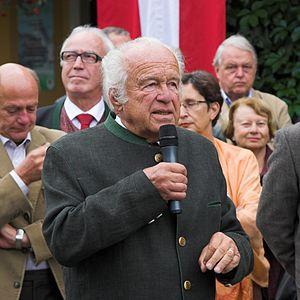
Josef Ratzenböck, né le 15 avril 1929 à Neukirchen am Walde, est un homme politique autrichien membre du Parti populaire autrichien.